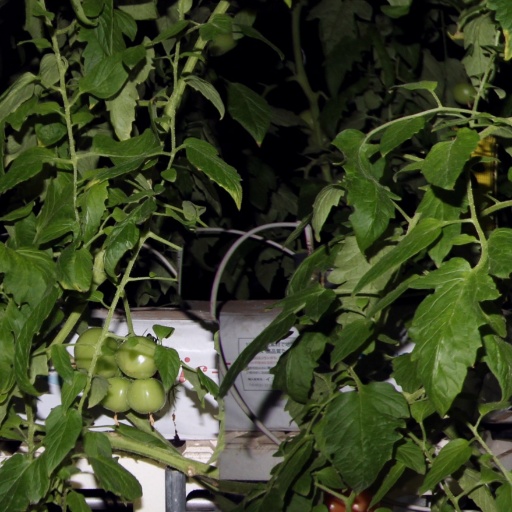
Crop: tomato